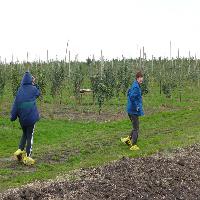
Weather: cloudy or overcast